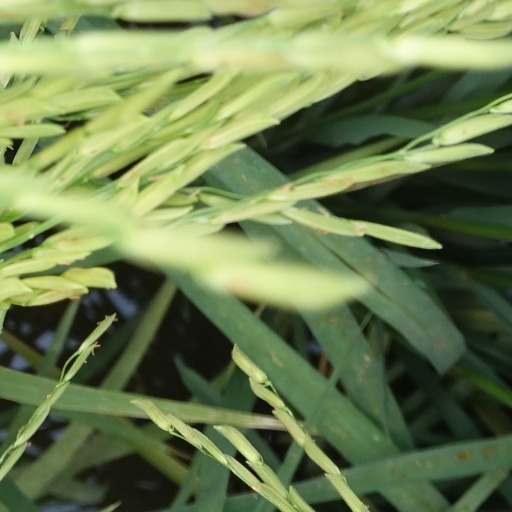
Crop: rice